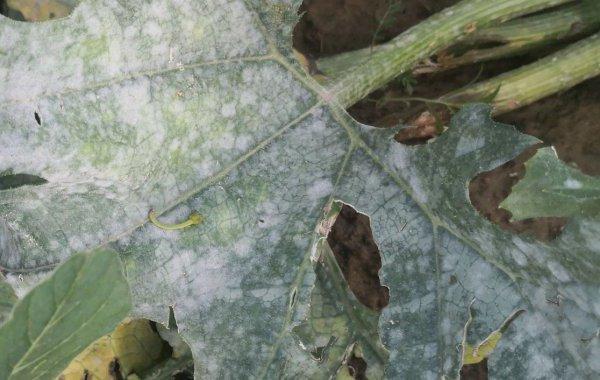
Plant: Squash
Disease: squash powdery mildew